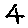
Label: 4